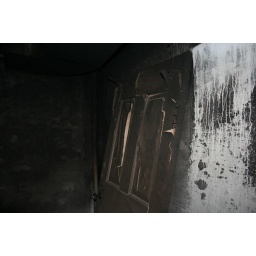
kitchen door off hinges in basement